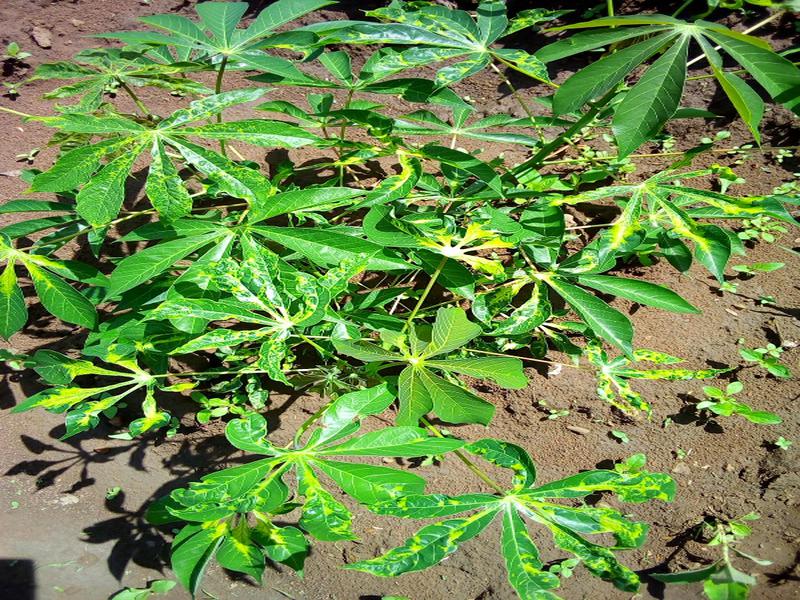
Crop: cassava
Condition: mosaic_disease